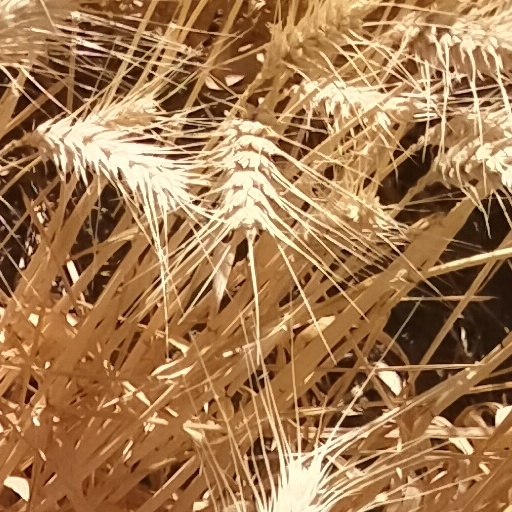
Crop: wheat